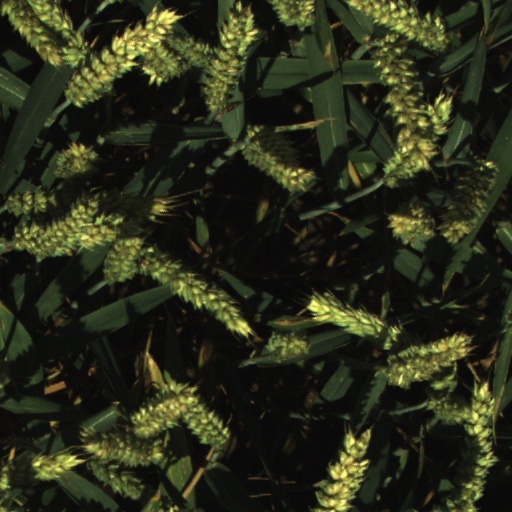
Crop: wheat